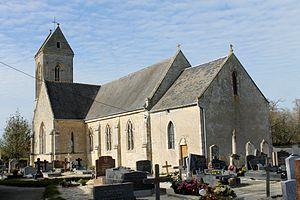
Église Saint-Pierre à Ellon (Calvados)
L'église Saint-Pierre est une église catholique située à Ellon, en France.
Cette liste regroupe une partie des monuments historiques du Calvados.
Ellon est une commune française, située dans le département du Calvados en région Normandie, peuplée de 504 habitants.